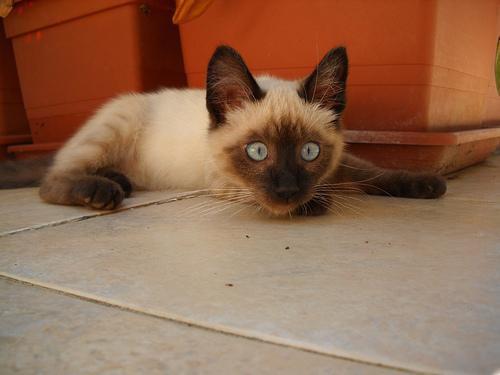
Siamese